Deep Sea Scouts

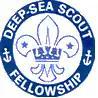

The Deep Sea Scouts (DSS) is a National Scout Active Support Unit of The Scout Association with the aim of connecting Scouting to the sea. It was originally formed in 1928 as an organisation enabling young people serving on British ships to participate in Scouting activities.